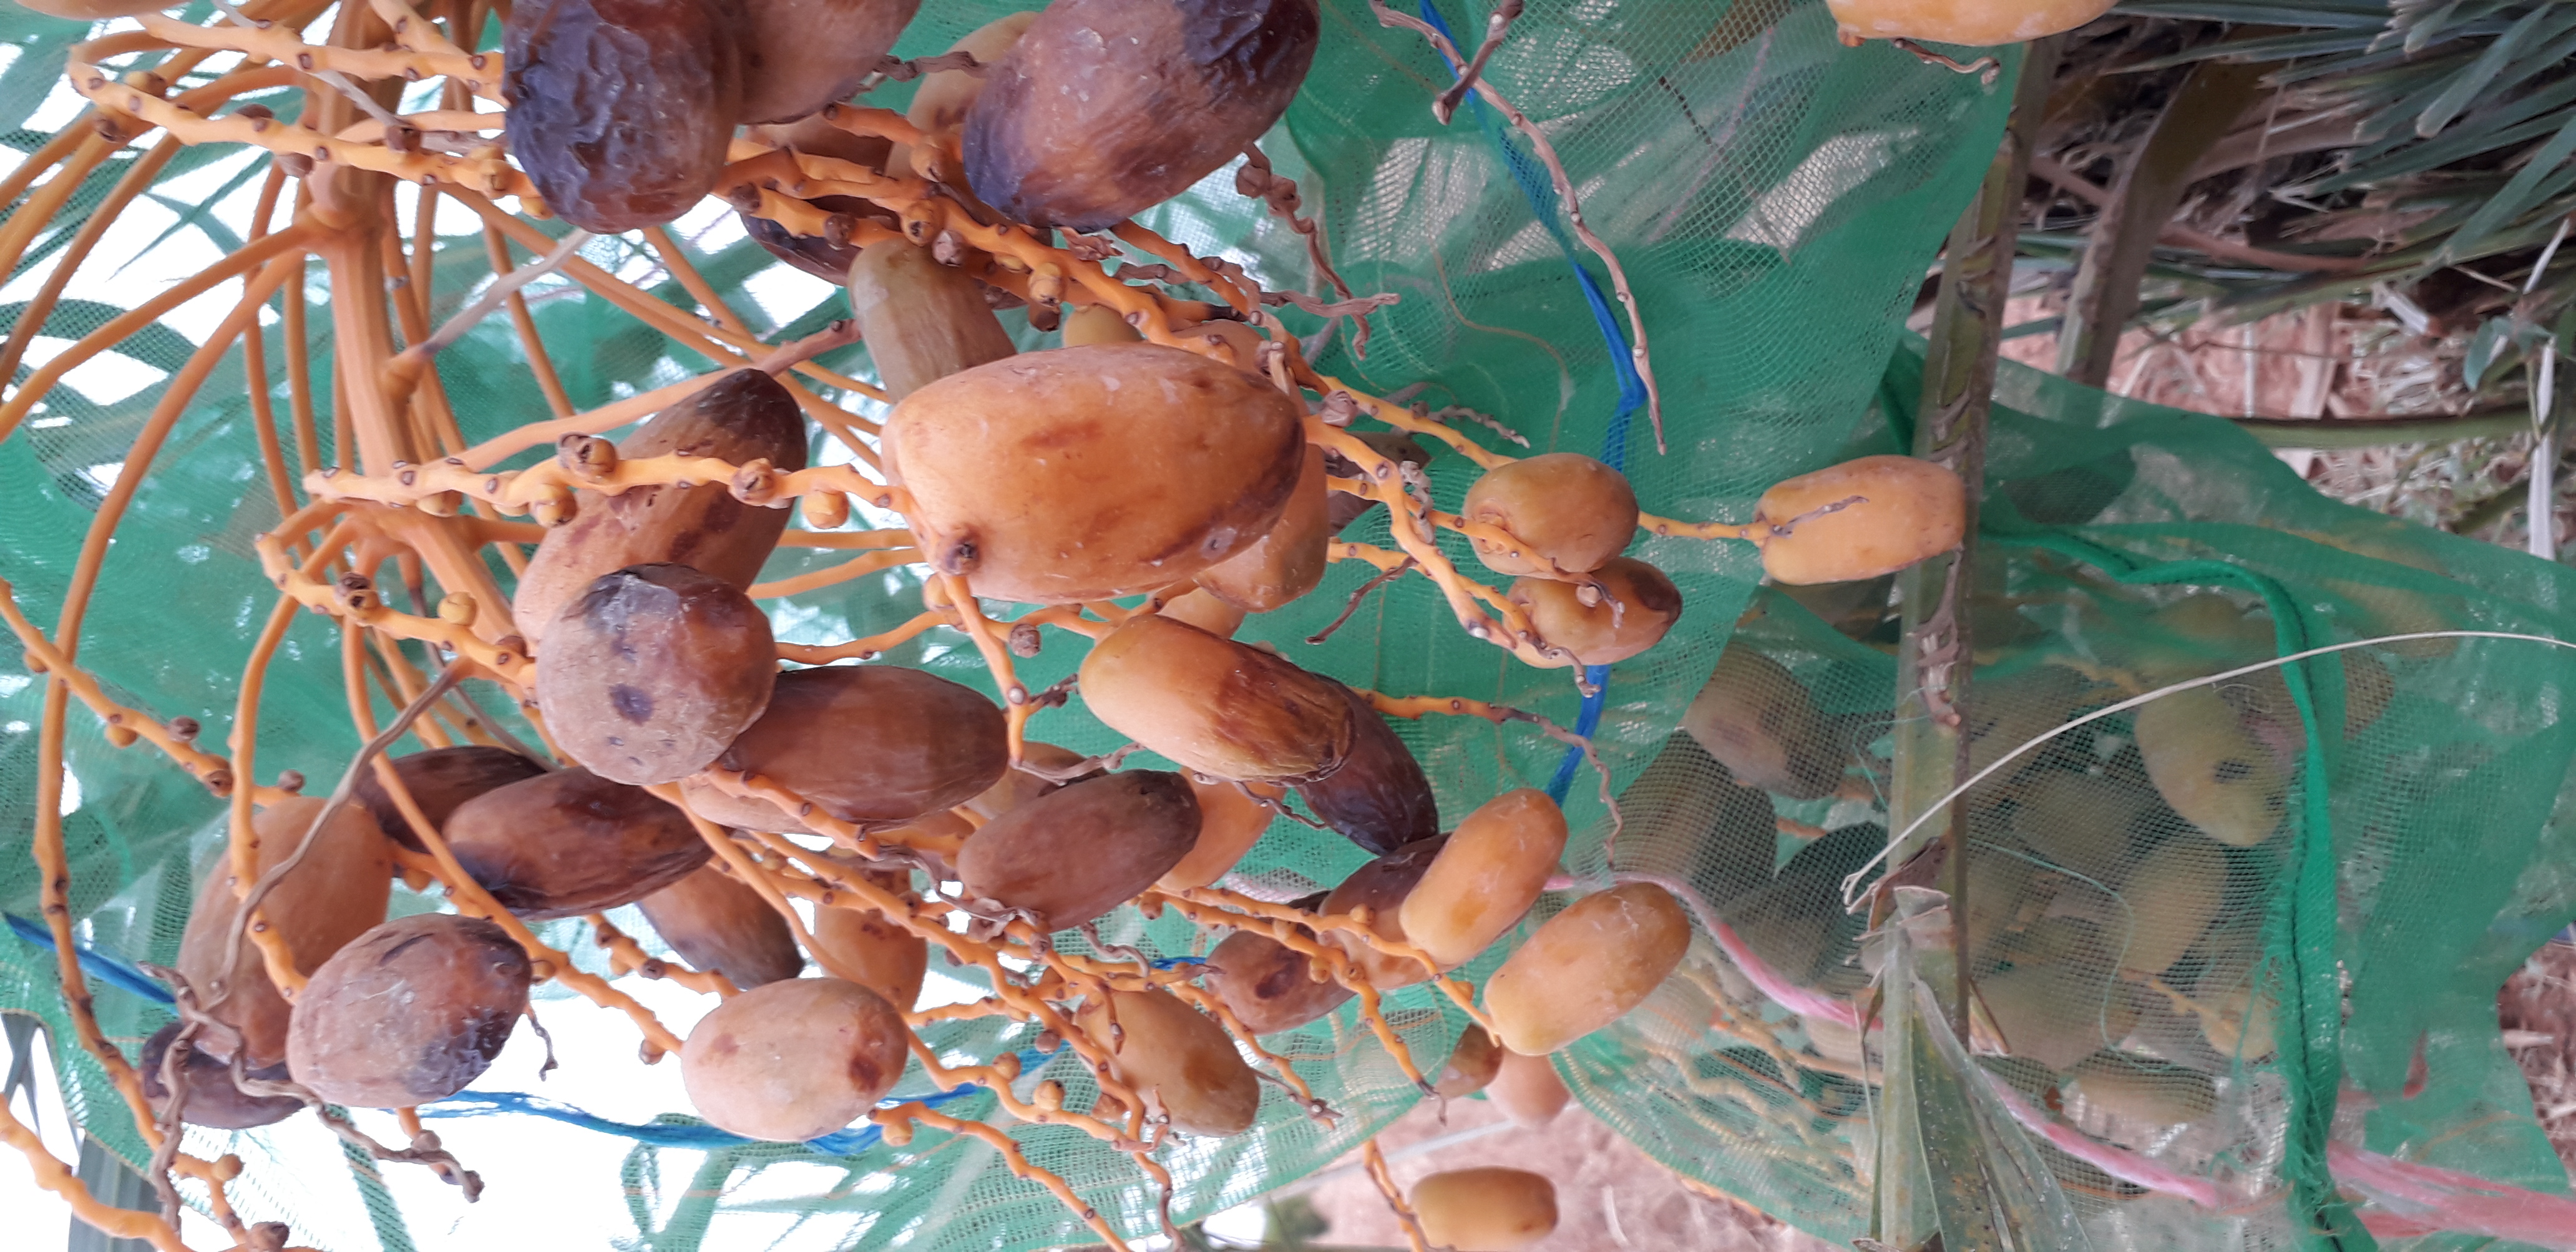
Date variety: Boumajhoul